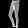
Label: Trouser